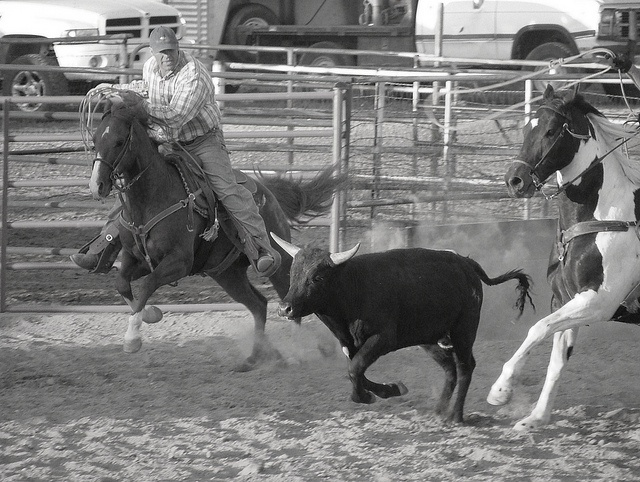
A man riding on the back of a horse near a cow.
people on horses chasing after a tiny cow
The little bull is running with the horses.
Two guys on horses trying to rope a small calf
Two men on horses herd a small bull in a fenced in area.